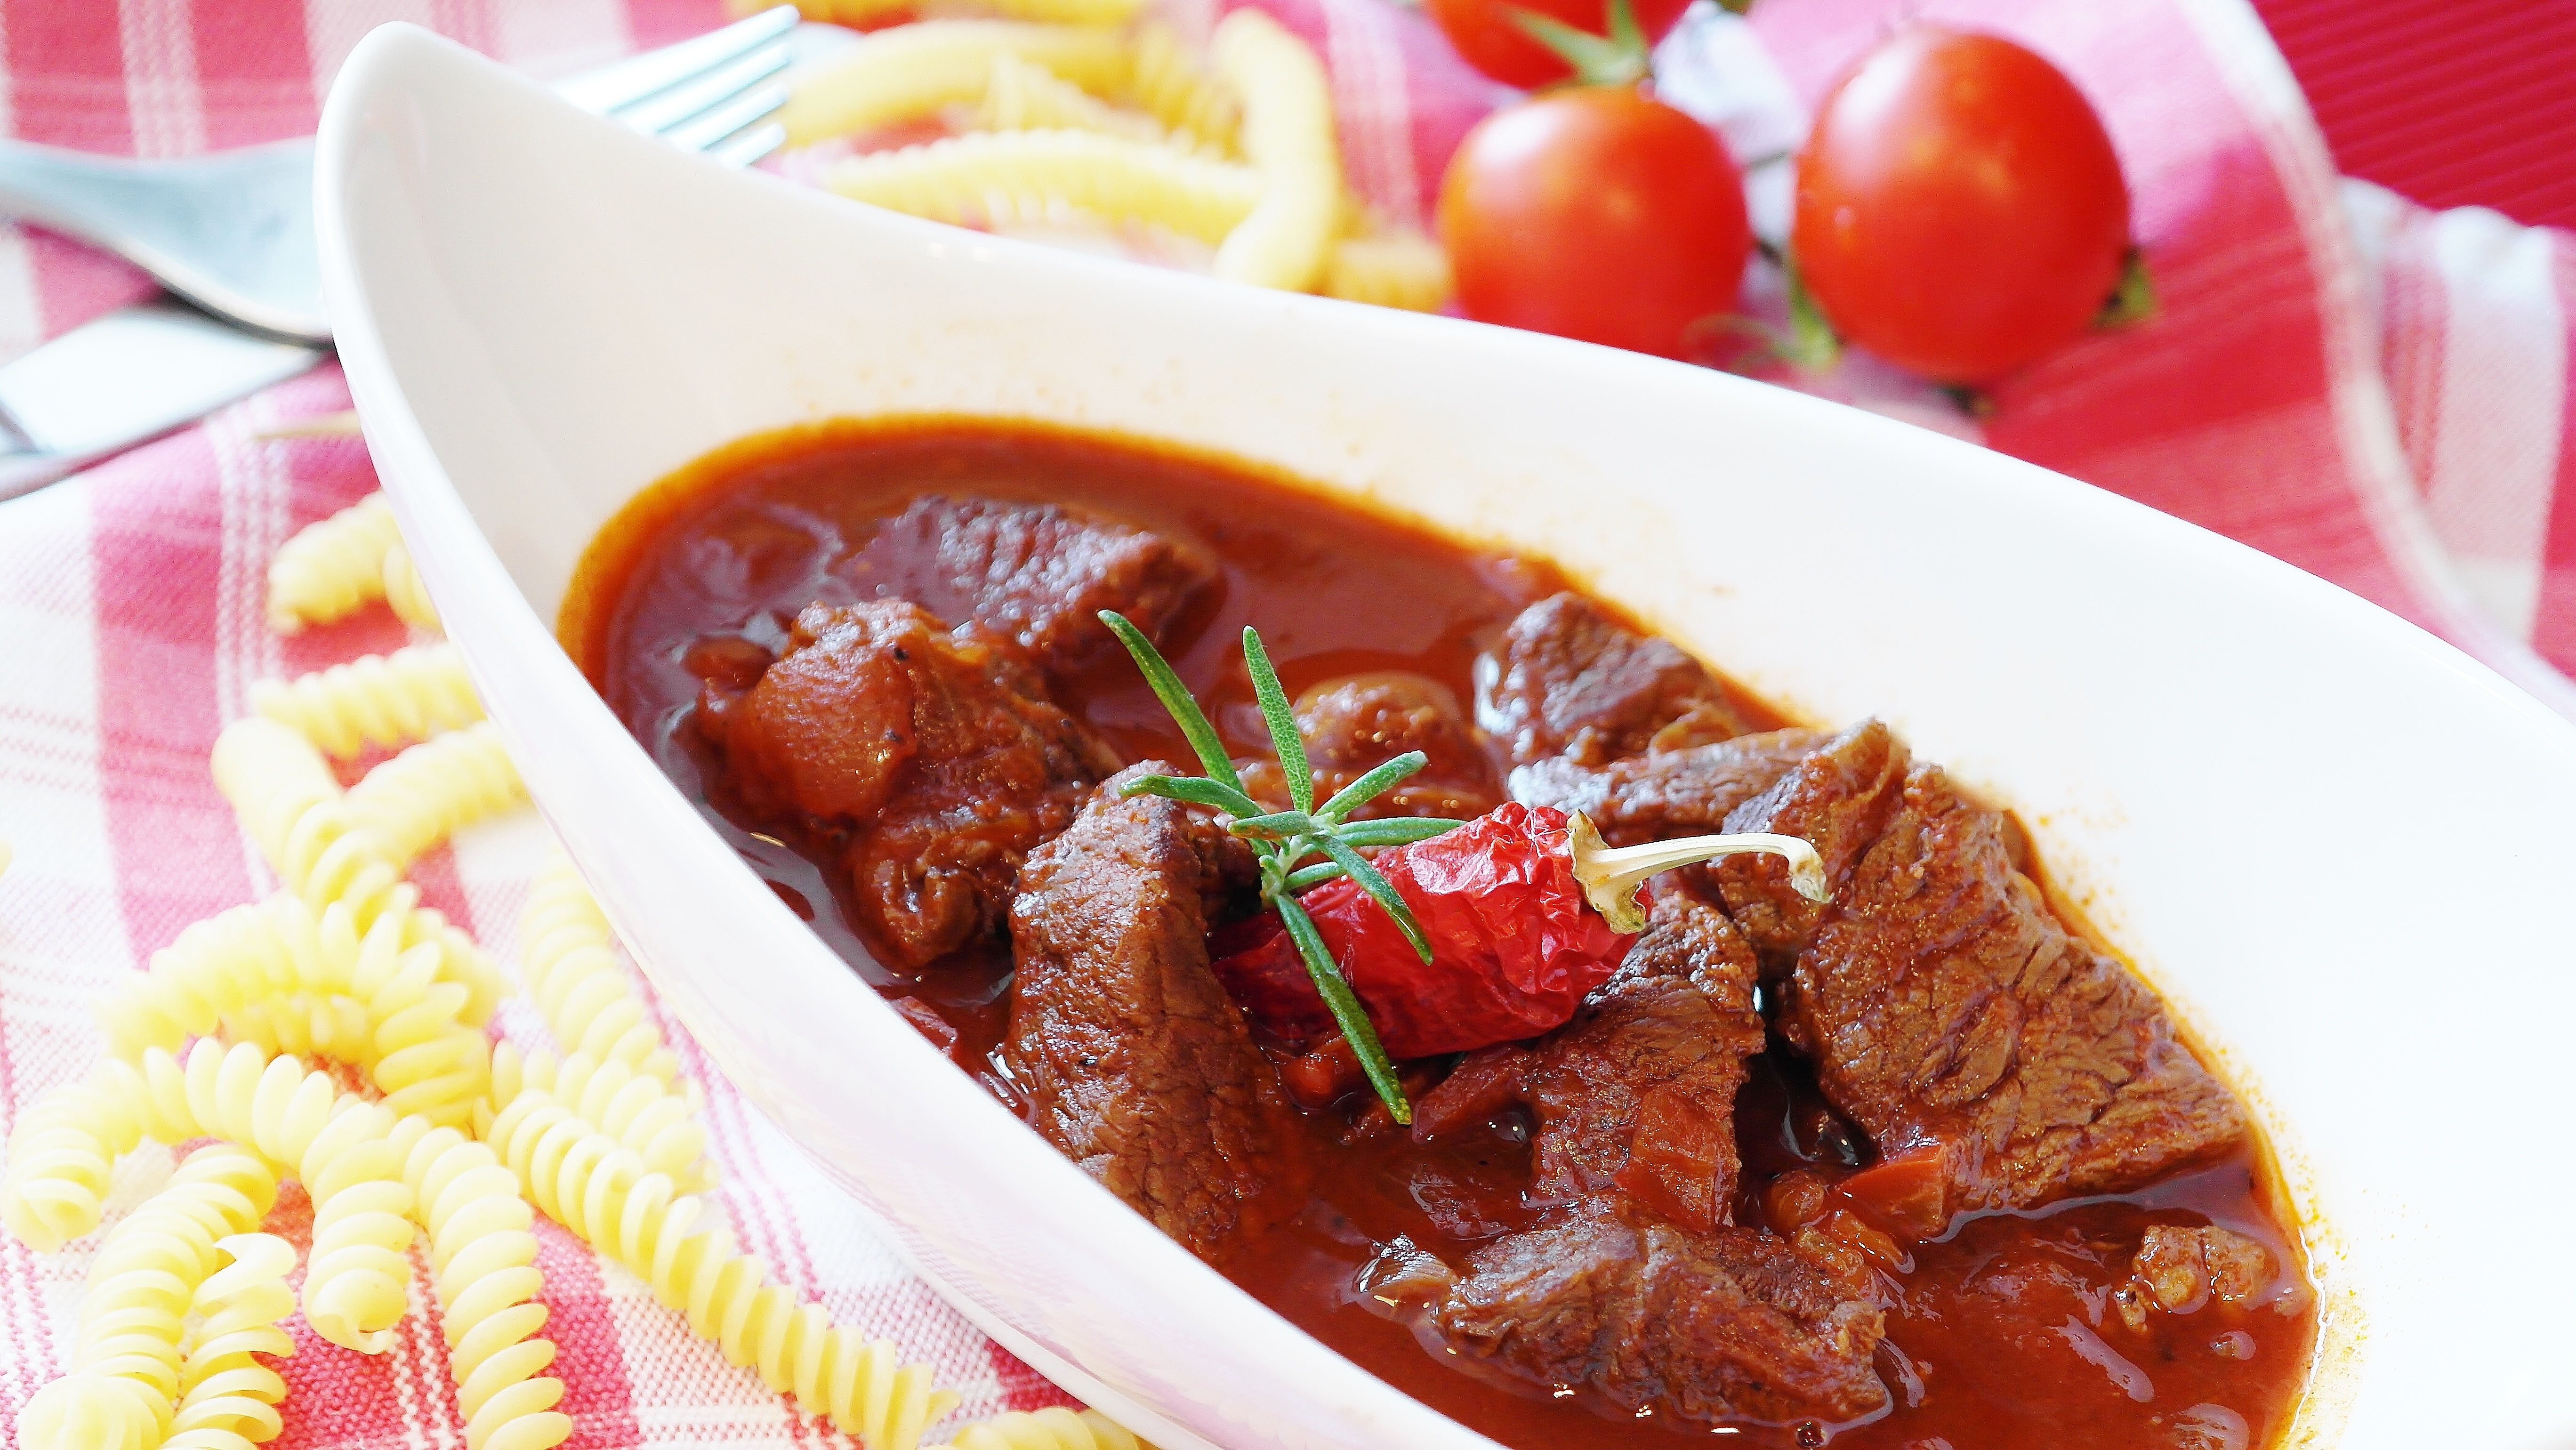
dish, meal, food, produce, plate, eat, meat, cuisine, beef, sauce, delicious, cook, stew, asian food, noodles, main course, nutrition, tomatoes, court, hungarian, benefit from, paprika, curry, protein, goulash, mager, red wine sauce, red paprika, southeast asian food